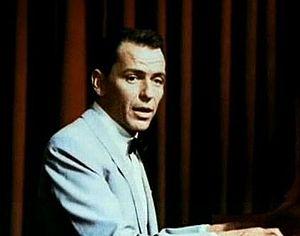
M'sieur Eddy et moi est un récit autobiographique écrit par l'écrivain Alain Dugrand et paru en 2005 chez Fayard.